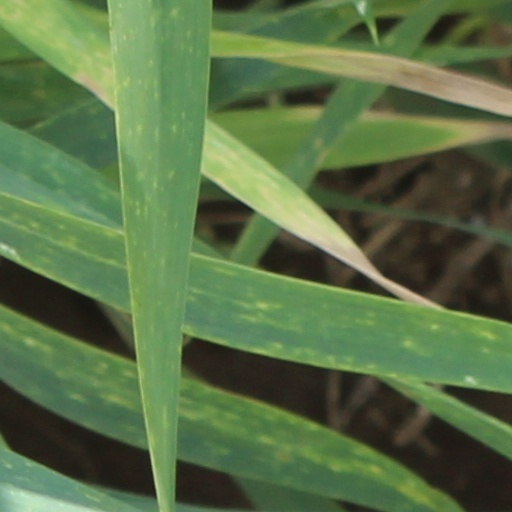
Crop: wheat